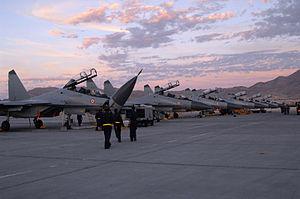
La force aérienne Indienne est la composante aérienne des forces armées indiennes. Fondée en 1932, elle regroupe en 2007 près de 170 000 membres et dispose de 1 300 aéronefs.